Catherine MacLellan

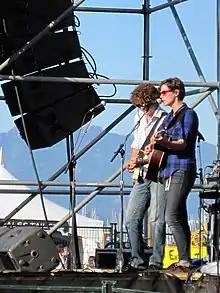
Catherine MacLellan, July 2010

Catherine MacLellan is a Canadian folk singer-songwriter, based in Prince Edward Island.